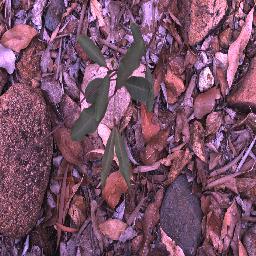
Label: rubber_vine